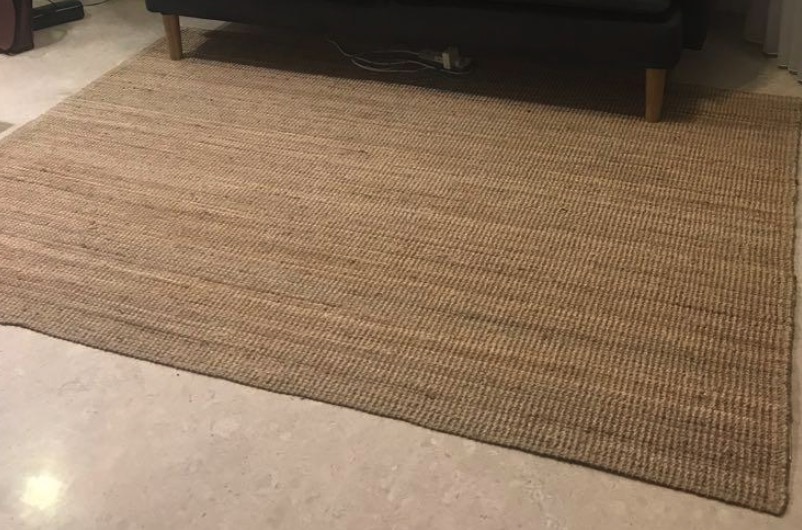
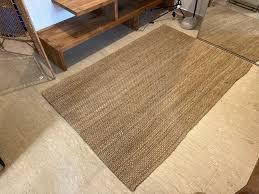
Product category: misc
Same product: yes